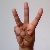
The image shows a hand gesture representing the letter 'W' in Indian Sign Language.